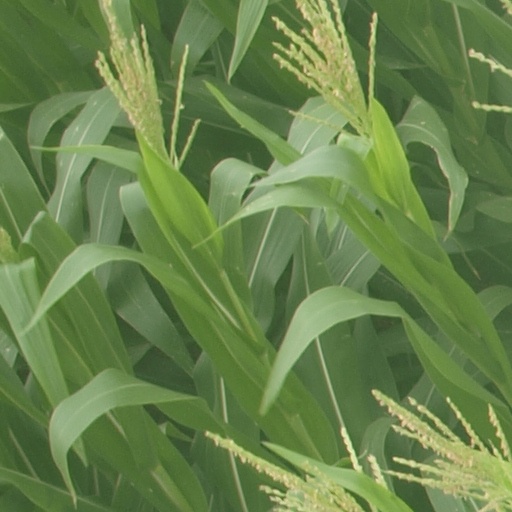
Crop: maize; corn